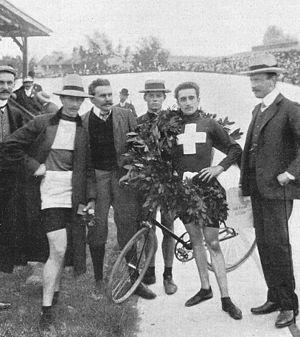
Edmond Audemars, né le 3 décembre 1882 au Brassus et mort le 4 août 1970 à Deauville, est un coureur cycliste, aviateur et entrepreneur suisse. Il est un lointain cousin de Jules-Louis Audemars, qui a créé en 1881 avec Edward-Auguste Piguet la manufacture de haute horlogerie Audemars Piguet.